Jô

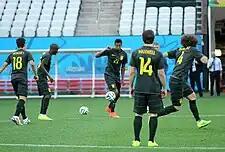
Jô training with Hernanes (left), Ramires, Maxwell and David Luiz before the match against Croatia at the 2014 FIFA World Cup on 11 June.

Jô received his first call-up to the Brazil national football team in May 2007 and was in the squad to play against England, but did not play. He then made his international debut in a friendly against Turkey, in June 2007 aged 20.